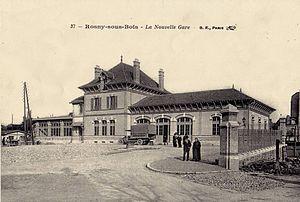
Carte postale ancienne éditée par Berthaud frères (BF) à Paris, N°37 Gare de Rosny-sous-Bois (bâtiment de 1912).
La gare de Rosny-sous-Bois est une gare ferroviaire française de la ligne de Paris-Est à Mulhouse-Ville, située au centre de la ville de Rosny-sous-Bois, dans le département de la Seine-Saint-Denis, en région Île-de-France.